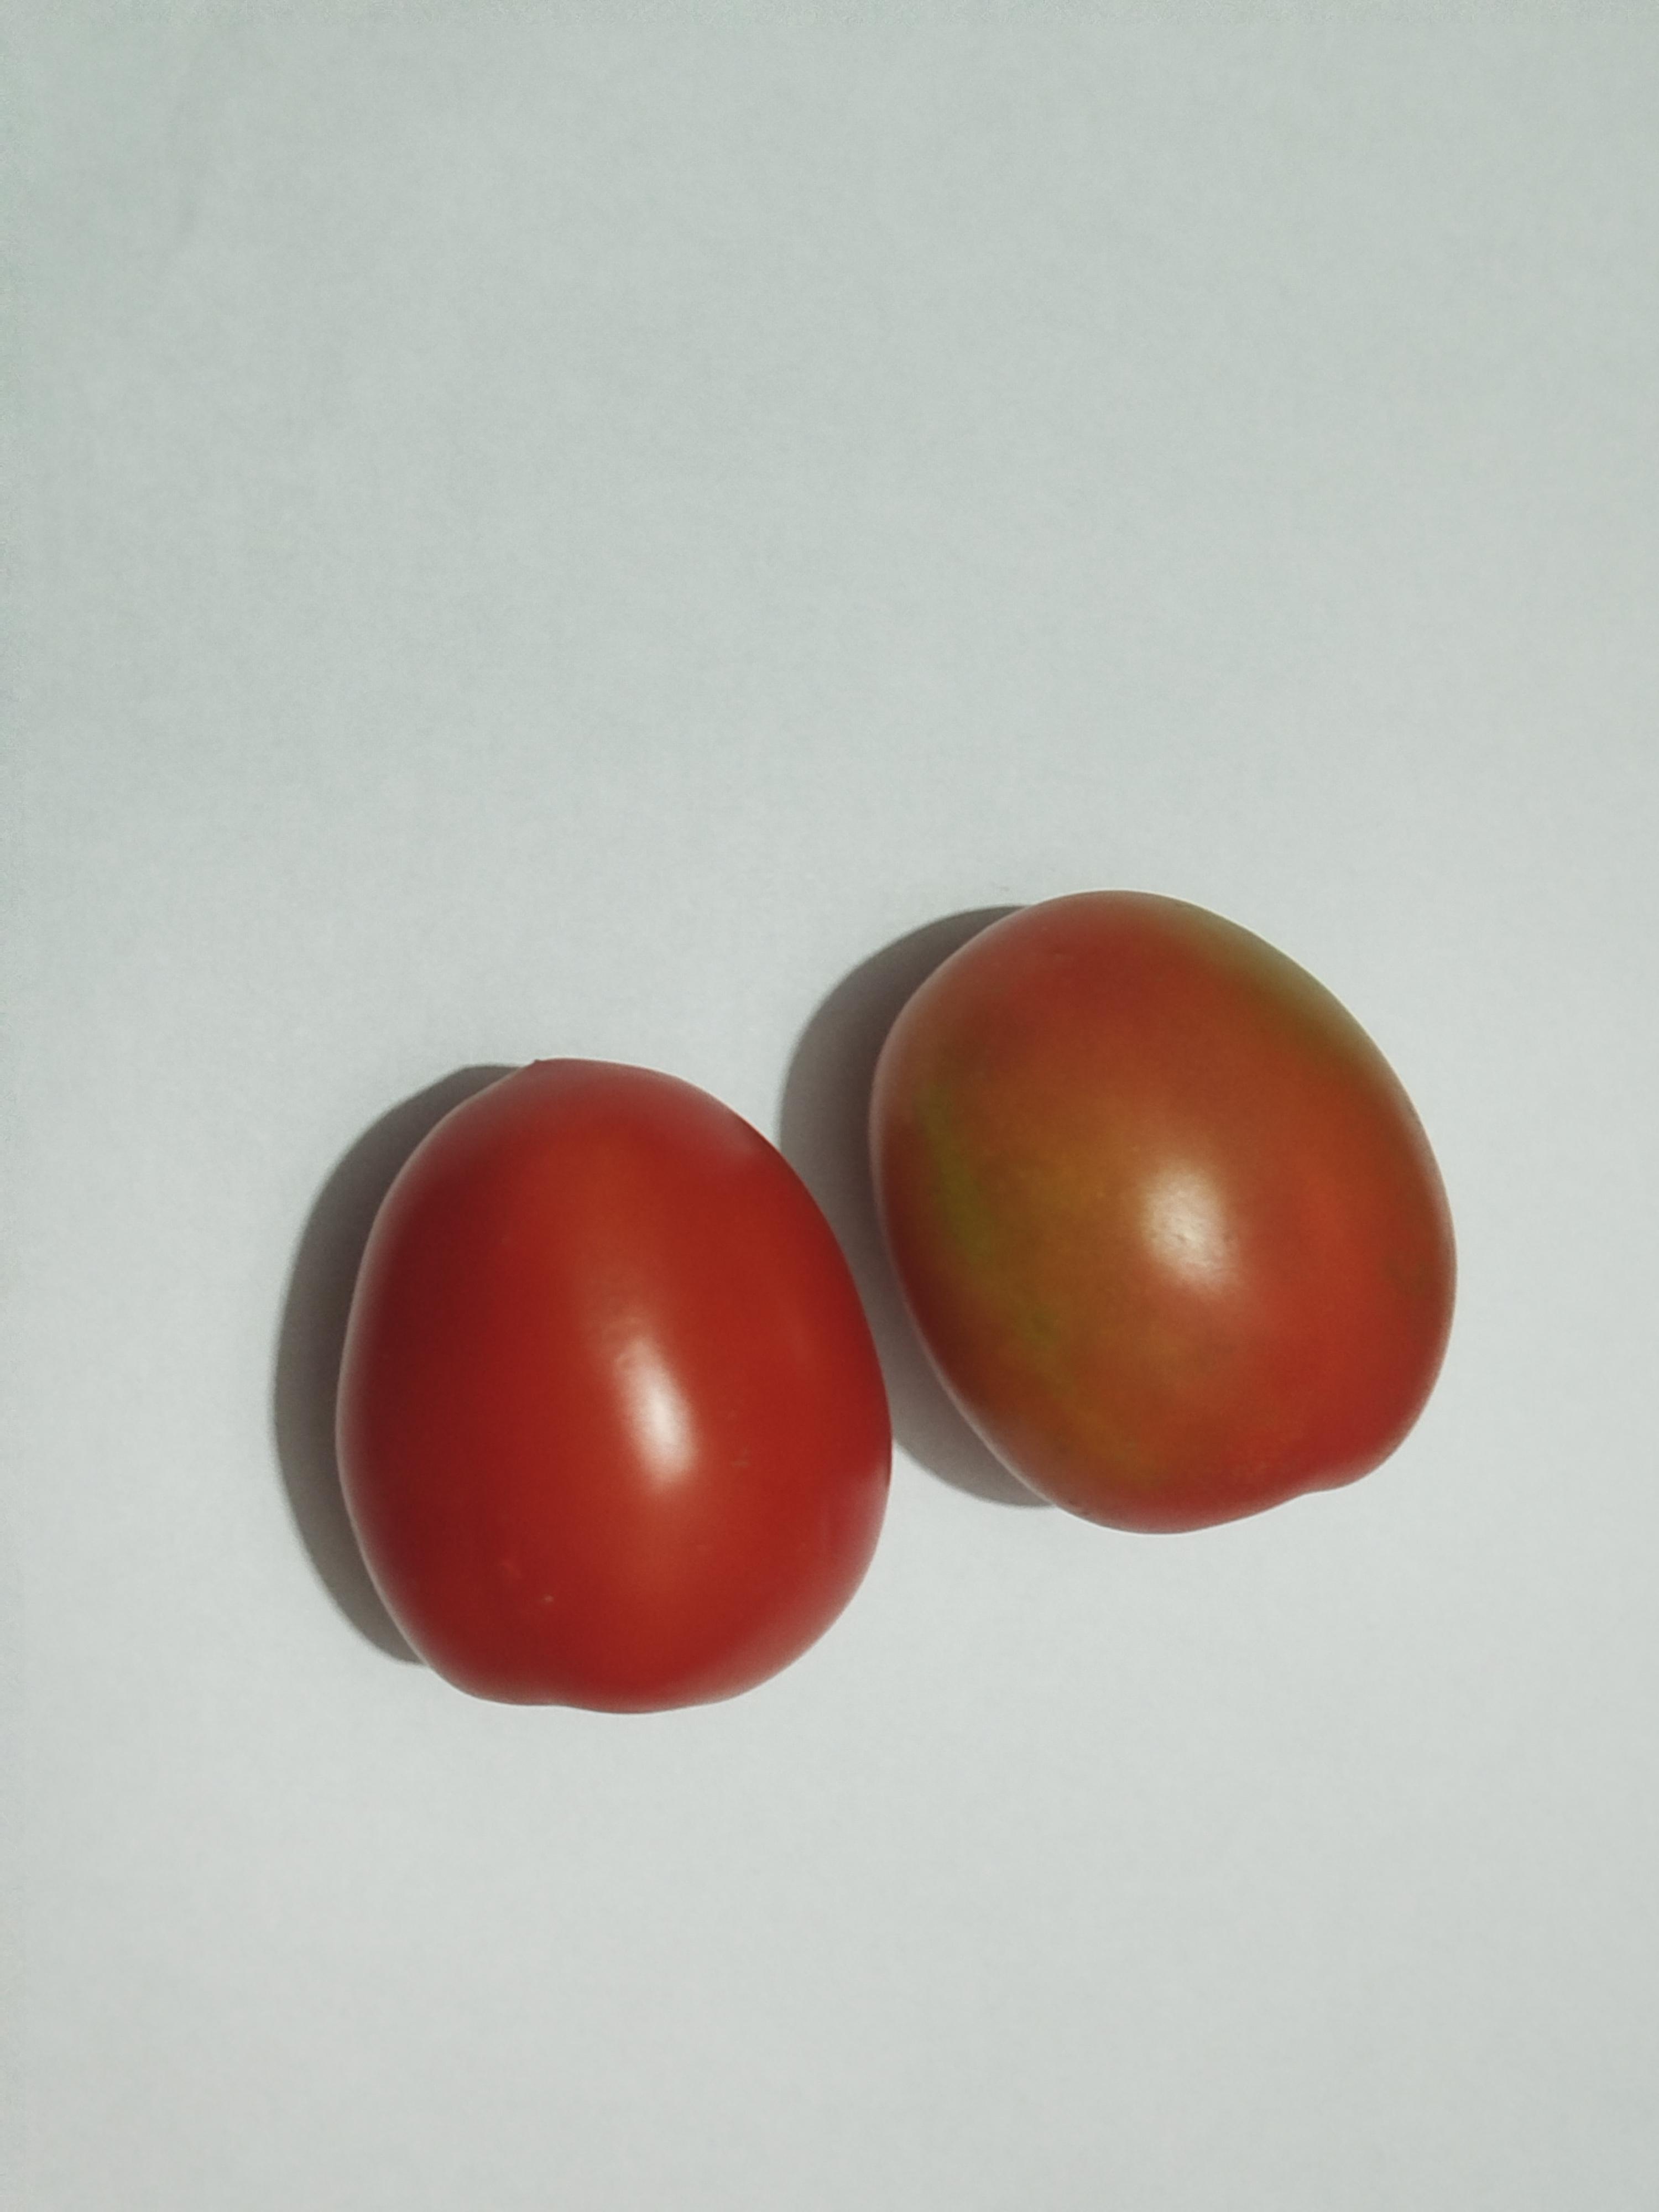
Label: Tomato